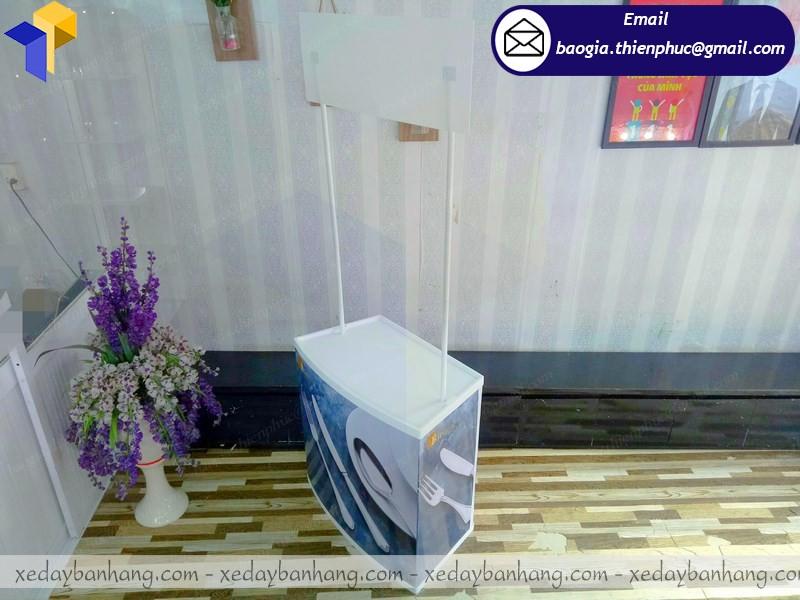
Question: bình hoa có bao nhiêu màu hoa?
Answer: bình hoa có hai màu hoa